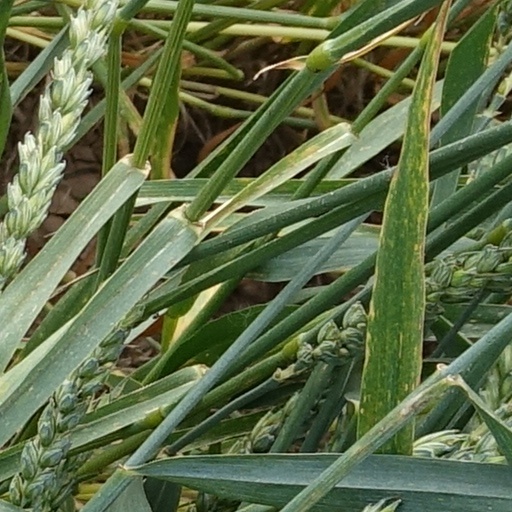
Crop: wheat